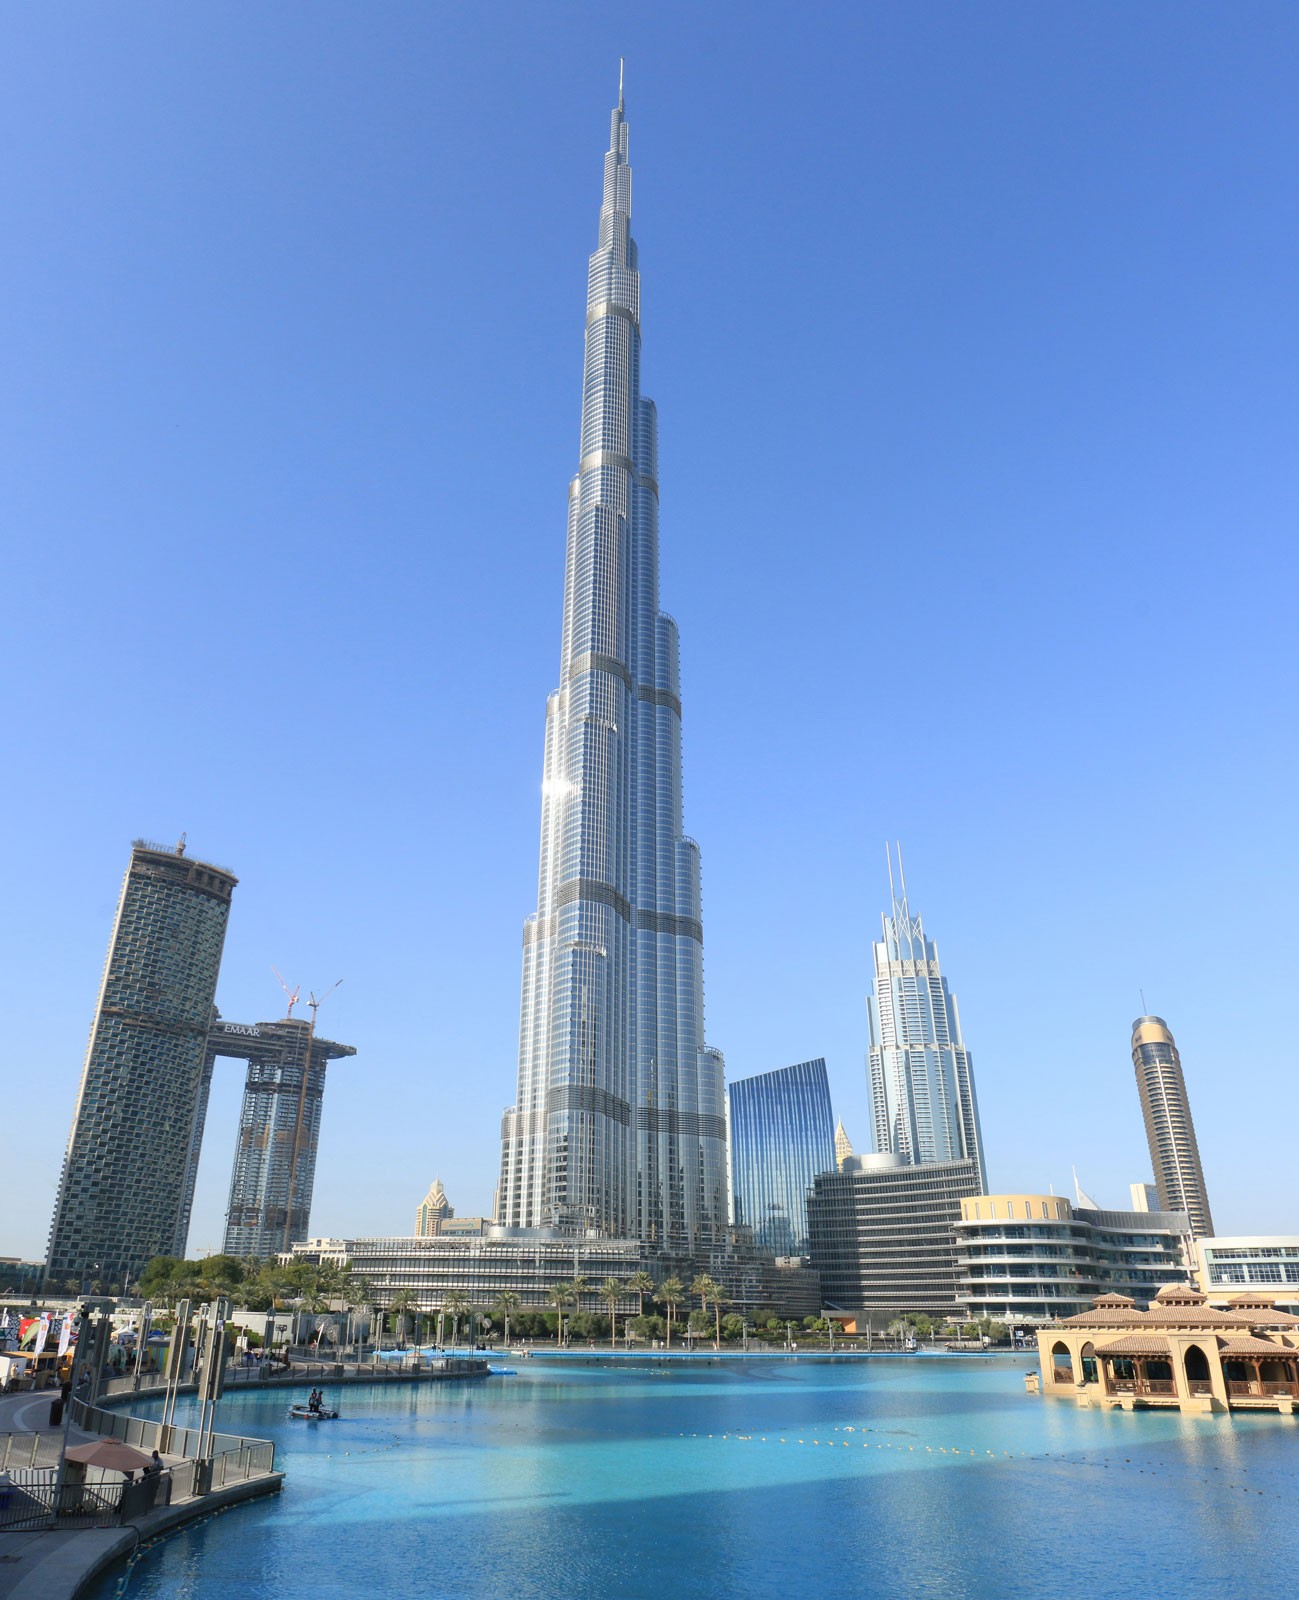
Landmark: Burj Khalifa